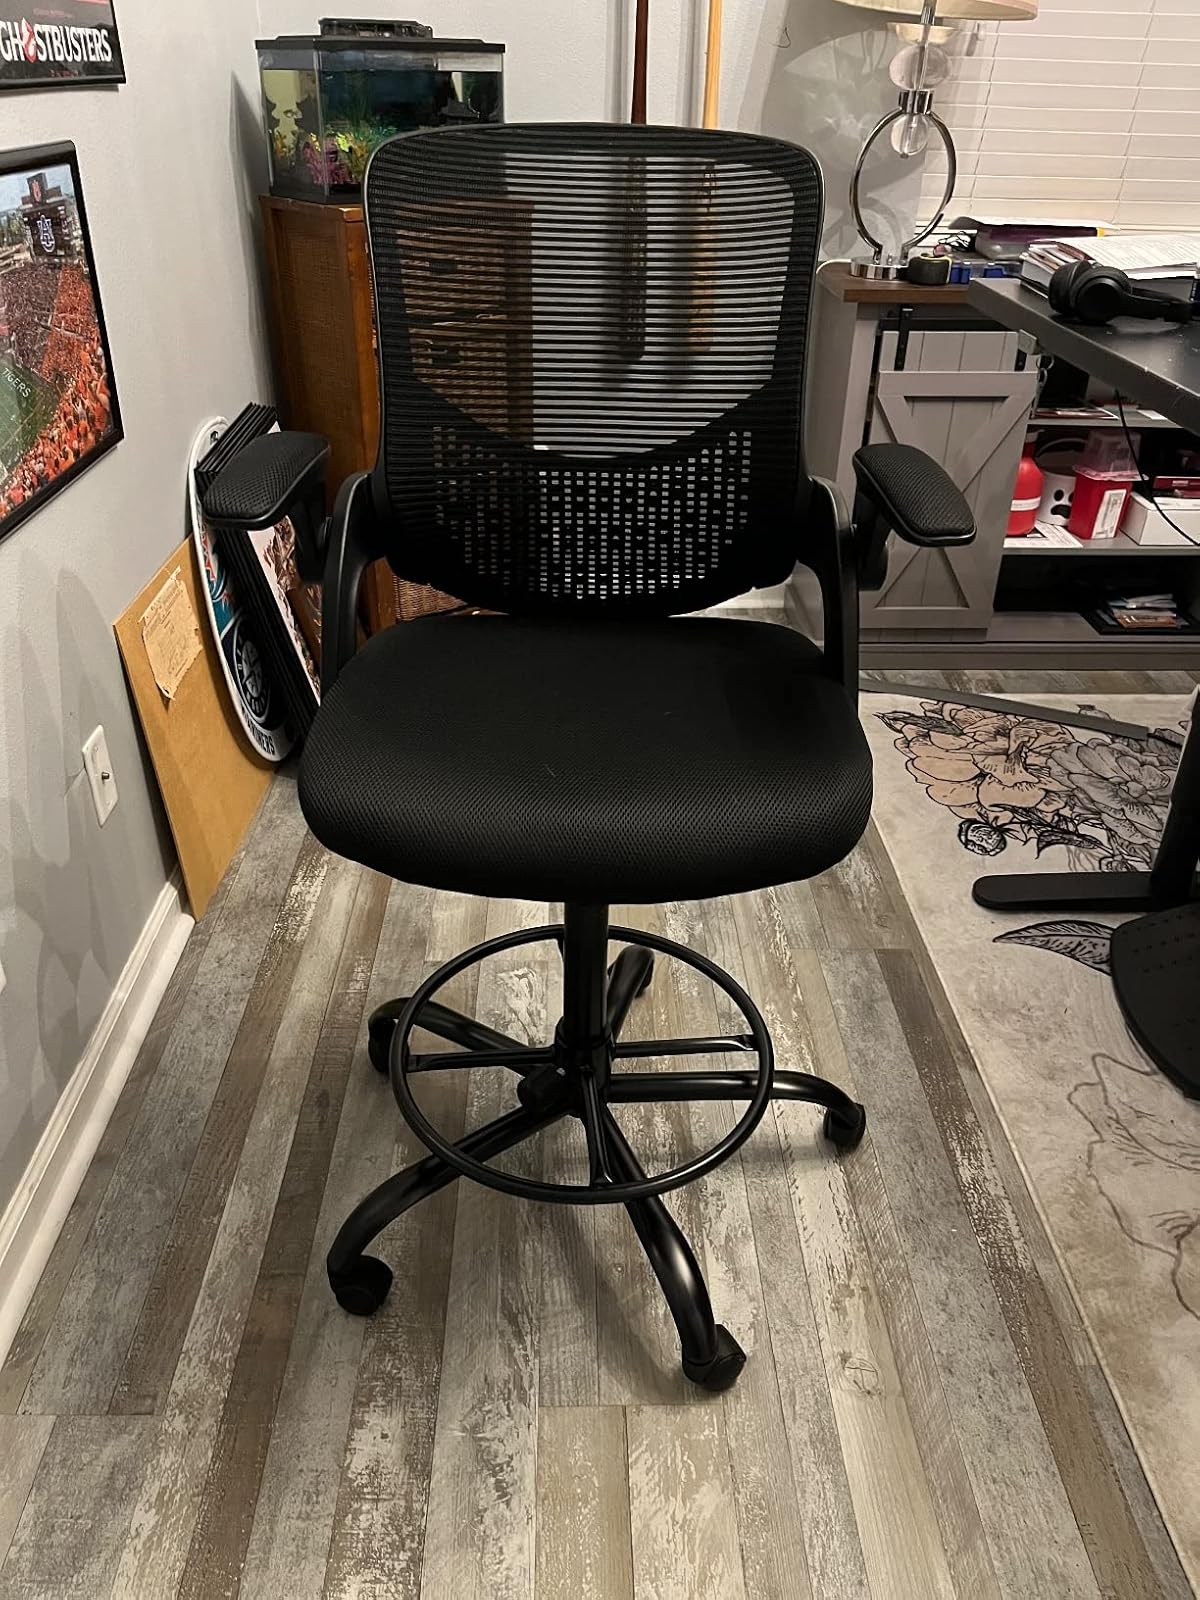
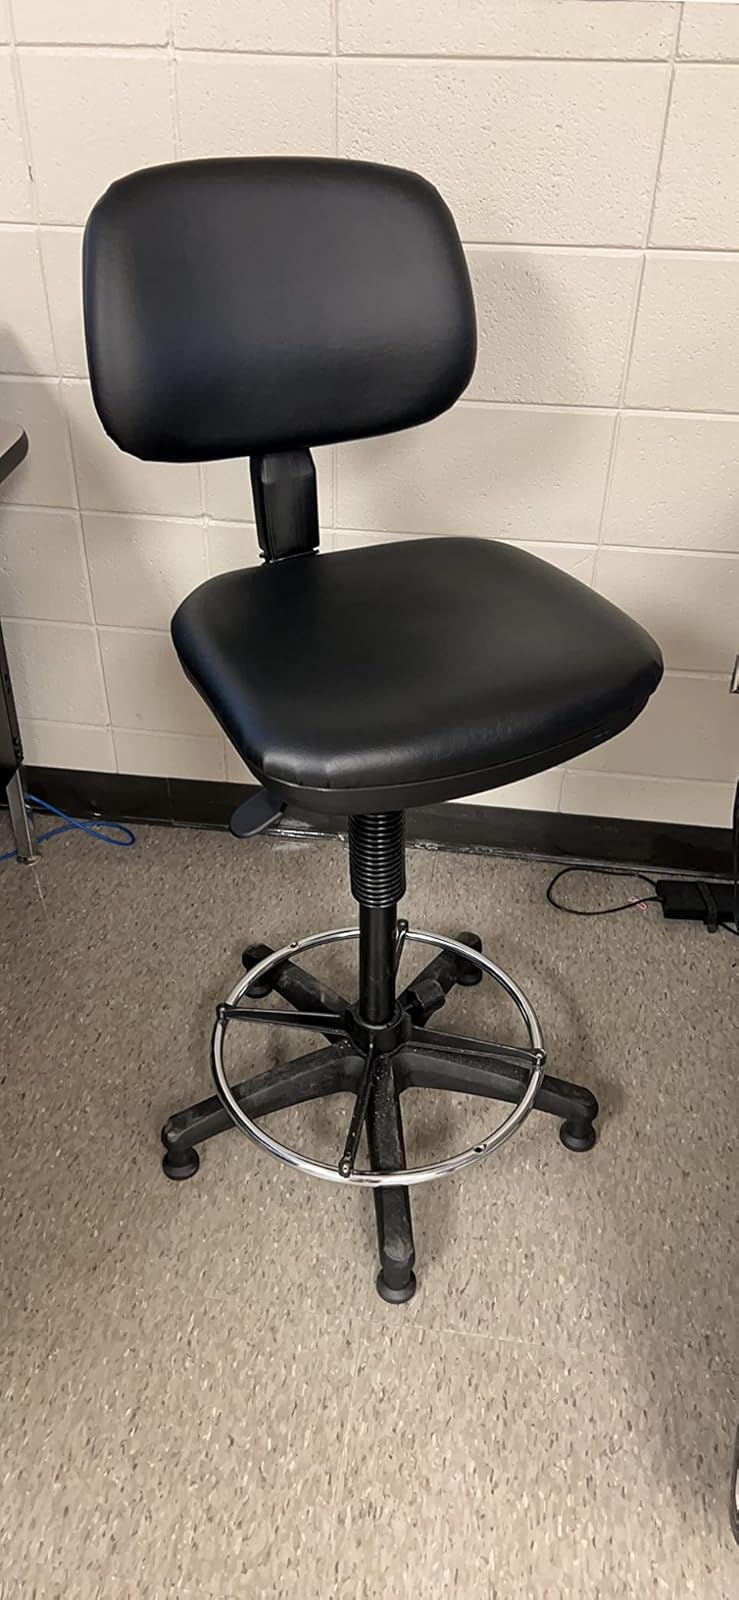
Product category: items_chair
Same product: no